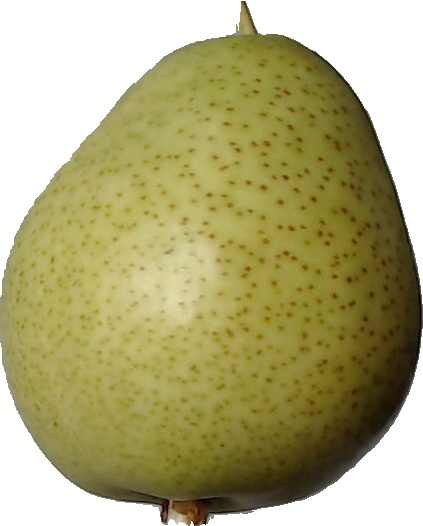
Label: pear_1